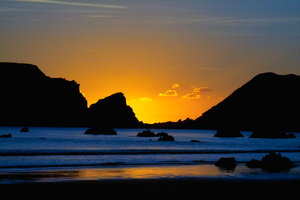
Wales' historie
Marloes Sands, Pembrokeshires nationale kystpark i Wales.
Wales' historie begynder med ankomsten af mennesker for tusinder af år siden. Neandertalere levede i det som i dag er Wales, eller Cymru på walisisk, for mindst 230.000 år siden, mens homo sapiens, som dagens moderne menneske nedstammer fra, kom til for omkring 29.000 år siden. Permanent beboelse af moderne mennesker fra perioden efter den sidste istid begyndte omkring 9000 år f.Kr., og Wales har mange levn fra ældre og yngre stenalder samt bronzealderen. I løbet af jernalderen var området, ligesom hele øen Storbritannien syd for Firth of Forth, domineret af britonere og britanniske sprog, der i eftertiden har karakteriseret keltere. Romerne, som begyndte erobringen af Britannien i år 43, drog i år 48 på felttog mod folkestammen dekeanglere i NØ og fik total kontrol over regionen. Den romerske provins Britannien opstod efter deres sejr over ordovikere i år 79. Romerne forlod øen i 400-tallet, hvad der fik angelsaksere til at invadere og bosætte sig. Derefter begyndte det britanniske sprog og kultur at gå i opløsning, og flere grupper og folk blev dannet. Det walisiske folk var den største af dem og regnes generelt som selvstændigt brittonisk-talende folk efter 1000-tallet.